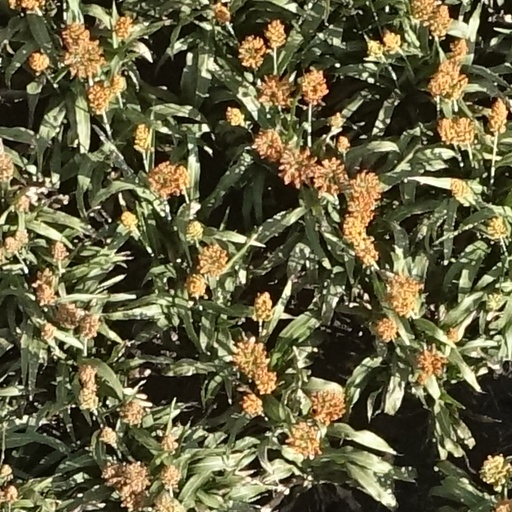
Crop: sorghum